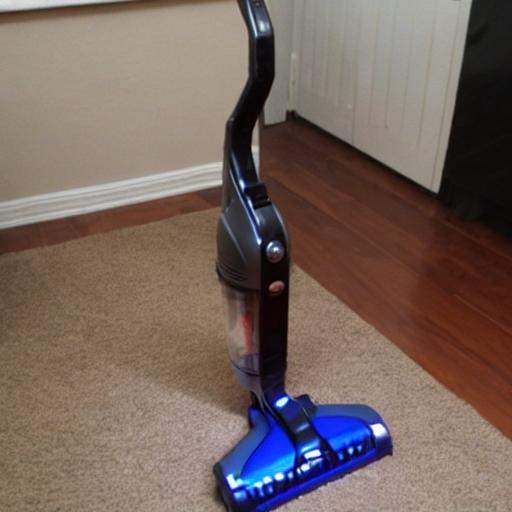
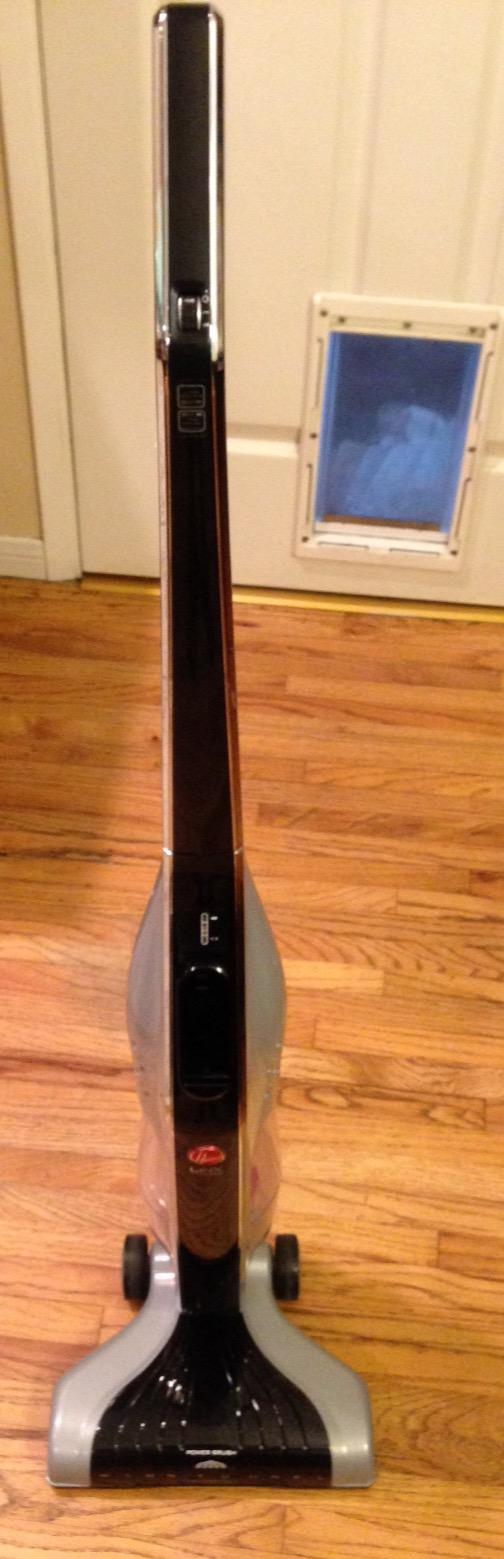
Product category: items_vacuum
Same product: no